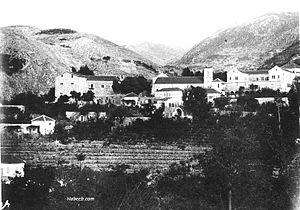
Ghazir est un village de montagne libanais situé à une trentaine de kilomètres au nord de Beyrouth dans le caza du Kesrouan au Mont-Liban. La population du village est très majoritairement chrétienne de rite Maronite.